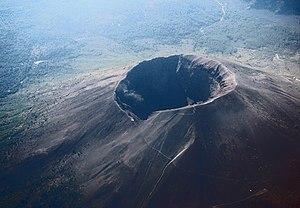
Vue aérienne du Vésuve. Italiano: Il Vesuvio. Русский: Кратер вулкана Везувий. Svenska: Vesuvius. 日本語: 空中写真. Português: Vista aérea do Vesúvio. Català: El Volcà Vesuvi a l'actualitat. El Mont Vesuvi a l'actualitat. Suomi: Ilmakuva Vesuviuksesta. Қазақша: Везувий әуеден суреті. Српски / srpski: Везув - купа и кратер. Вулкан Везув. Bahasa Melayu: Pemandangan Vesuvius dari udara. עברית: הלוע בראש וזוב. Eesti: Vesuuv, Itaalia. Azərbaycanca: Vezuvi vulkanı. मराठी: व्हेसुव्हियसचे आकाशातून घेतलेले चित्र. Íslenska: Loftmynd af Vesúvíusi. മലയാളം: വെസ്യൂവസിന്റെ ഒരു ആകാശ വീക്ഷണം. വെസൂവിയസ് അഗ്നിപർവതത്തിന്റെ മുഖം ഇന്ന് - വിമാനത്തിൽ നിന്നെടുത്ത ചിത്രം - സ്പാർട്ടക്കസിന്റെ കലാപത്തിന്റെ ആദ്യകേന്ദ്രം വെസൂവിയസിന്റെ മുടിയായിരുന്നു. Afrikaans: Vesuvius. Vesuvius. Кыргызча: Везувий вулканынын кратери. ئۇيغۇرچە / Uyghurche: ۋېزۇۋىي. Sardu: Su vulcanu Vesuvio.
La province de Naples est une ancienne province italienne, dans la région de Campanie, dont le chef-lieu était la ville de Naples. Elle est remplacée par la ville métropolitaine de Naples le 1ᵉʳ janvier 2015.
Le Vésuve ou mont Vésuve est un volcan italien d'une altitude de 1 281 mètres, bordant la baie de Naples, à l'est de la ville. Il s'agit du seul volcan d'Europe continentale à être entré en éruption durant les cent dernières années, sa dernière éruption datant de 1944.
Les stratovolcans listés ci-dessous sont actifs ou l'ont été pendant l'Holocène. Le Global Volcanism Program de la Smithsonian Institution en dénombre plus de 700.